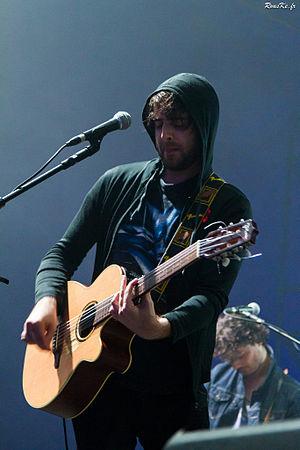
stuck in the sound solidays 2014
Stuck in the Sound est un groupe de rock indépendant français, originaire de Montreuil, en Seine-Saint-Denis. Il est formé en 2002, révélé en 2004, par les Inrockuptibles et sa compilation CQFD, et quelques mois plus tôt par le réseau Pince Oreilles à travers sa compilation La Pépinière. Le groupe chante en anglais.